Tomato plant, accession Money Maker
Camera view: tilt-top (135 deg); turntable rotation: 0 degrees
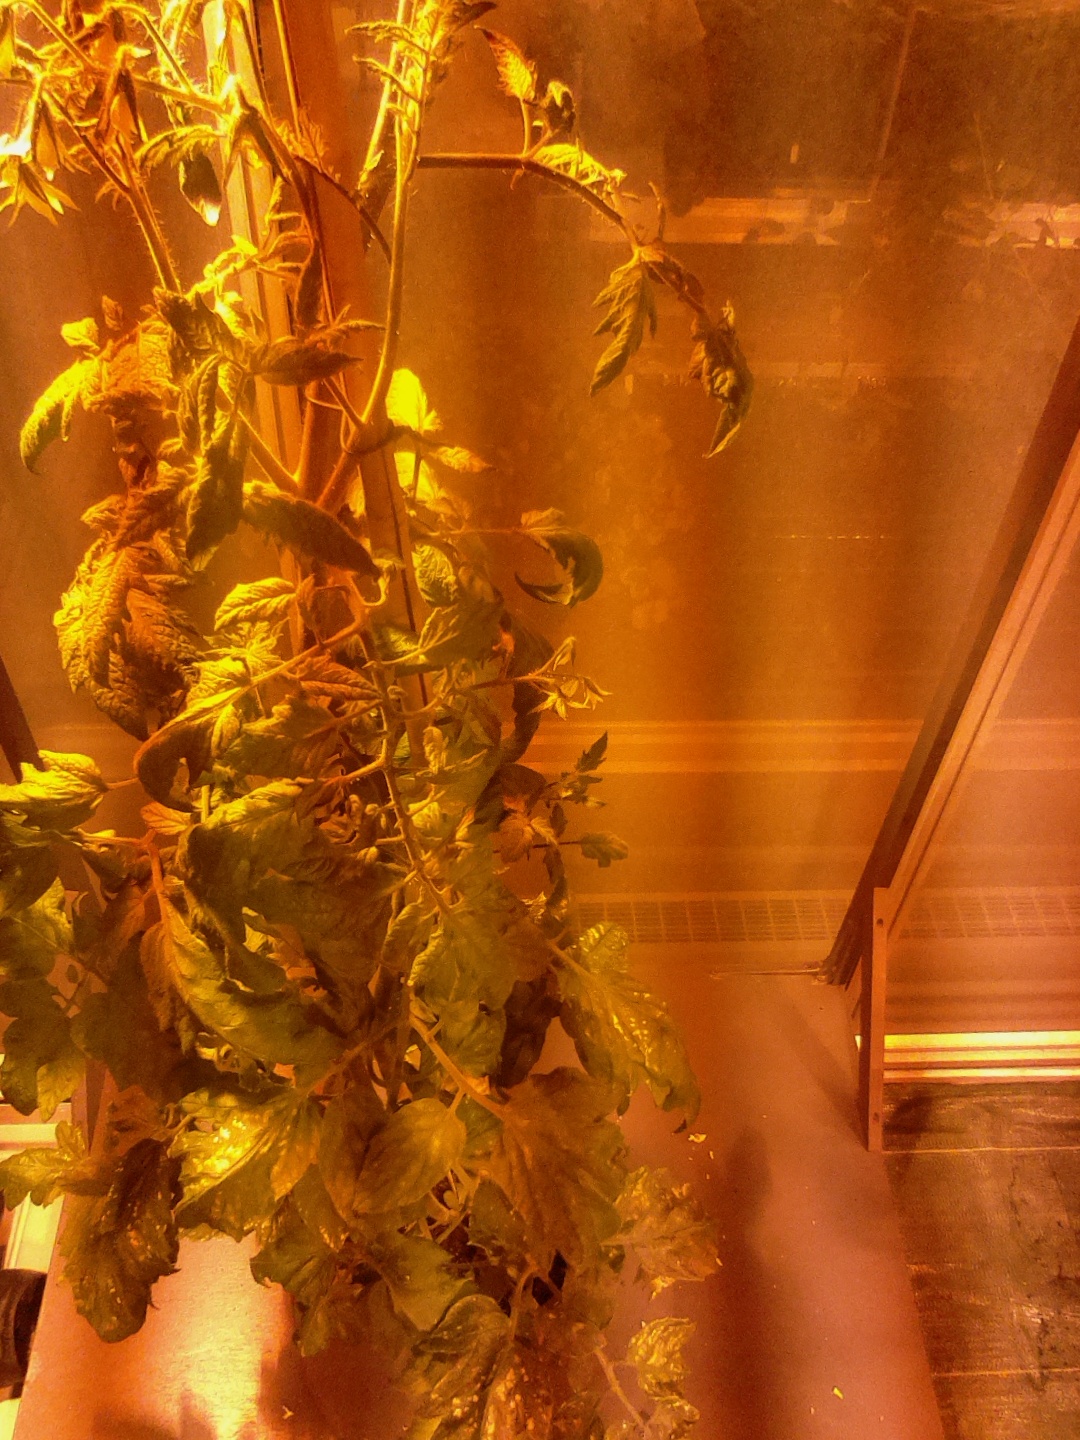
BBCH growth stage 72: 20%-30% of final fruit size